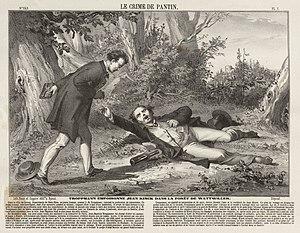
Troppmann empoisonne Jean Kinck dans la forêt de Wattwiller.
Jean-Baptiste Troppmann, né à Brunstatt le 5 octobre 1849 et guillotiné à Paris, le 19 janvier 1870, est un ouvrier mécanicien, jugé coupable du meurtre des huit membres d’une même famille, crime également connu sous le nom de « massacre de Pantin ».